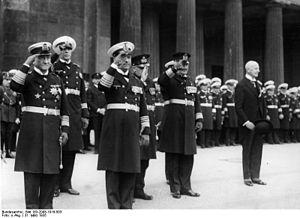
Erich Raeder, né le 24 avril 1876 à Wandsbek et mort le 6 novembre 1960 à Kiel, est un militaire allemand, qui a servi dans la Marine de son pays au cours de la Première et de la Seconde Guerre mondiale.